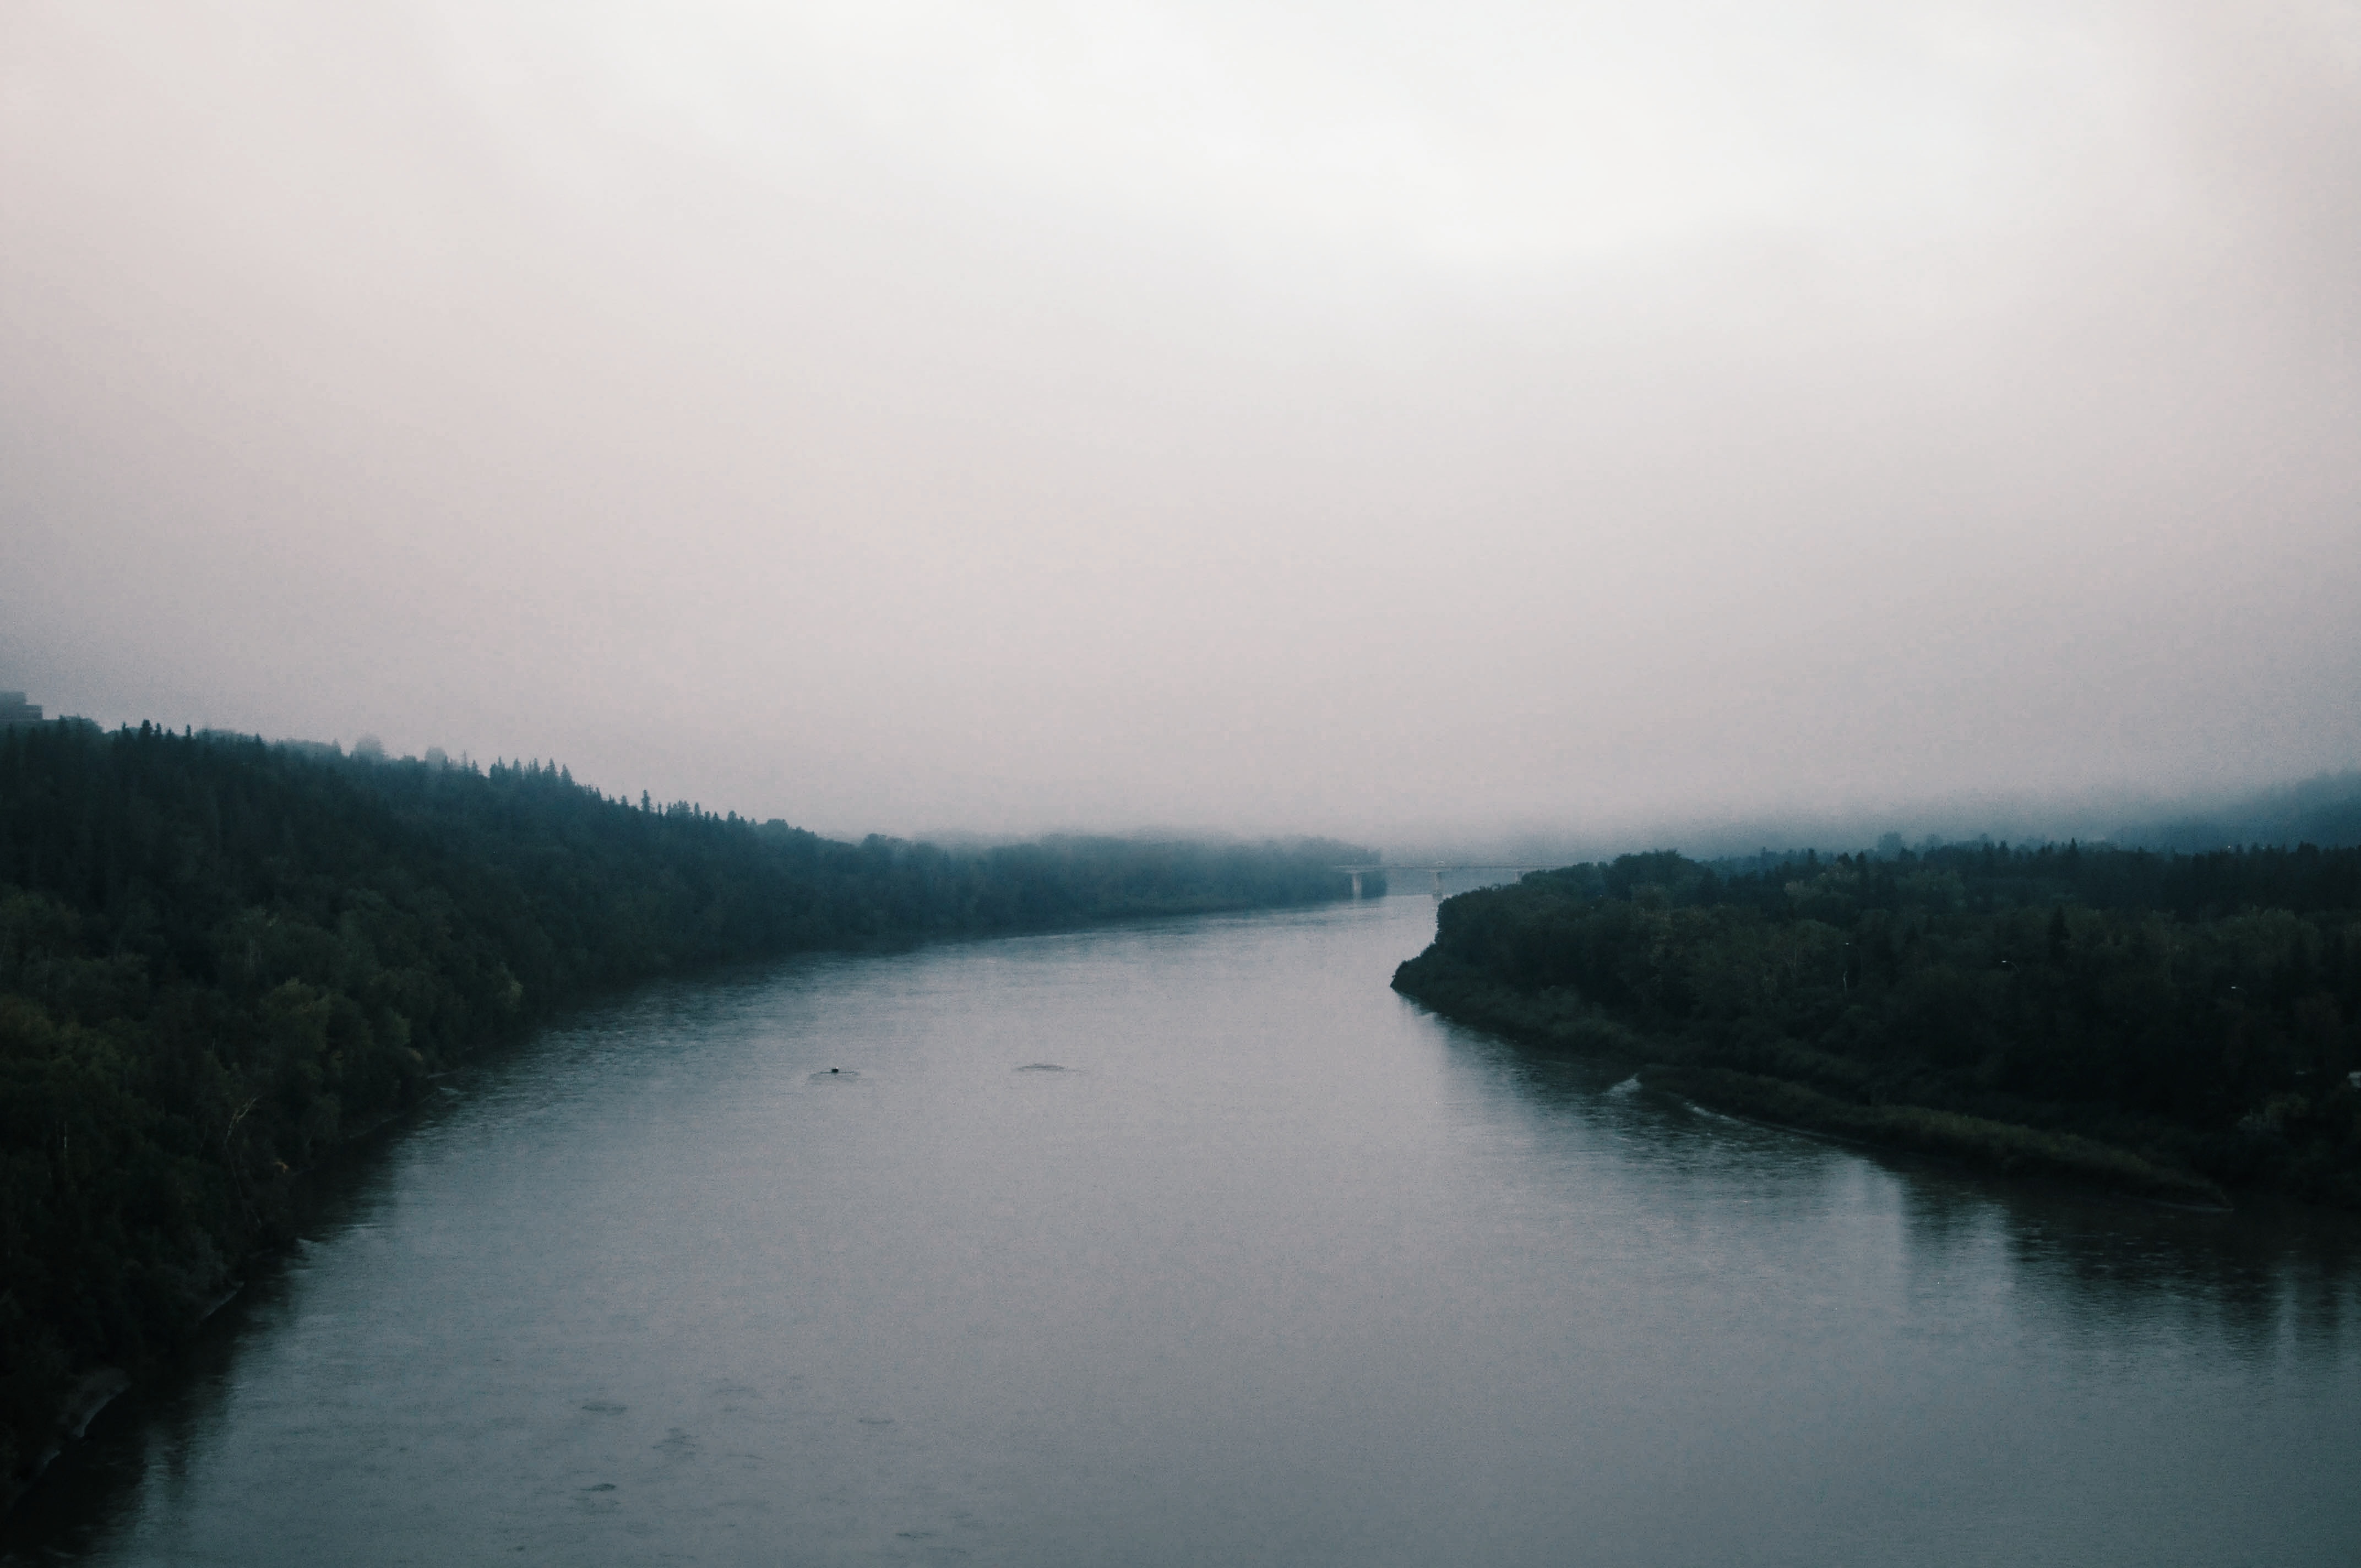
sea, water, nature, mountain, fog, mist, morning, lake, dawn, river, reflection, reservoir, waterway, body of water, loch, atmospheric phenomenon